French battleship Brennus

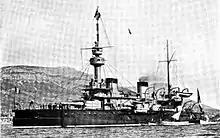
"Brennus" after her main mast had been reduced

"Brennus"s main battery consisted of three 42-caliber Canon de Modèle 1887 guns, two in a twin turret forward of the superstructure, and the third in a single turret aft. They fired cast iron (CI) projectiles, or heavier armor-piercing, capped (APC) and semi-armor-piercing, capped (SAPC) shells at a muzzle velocity of . At their maximum elevation of +10°, the guns had a range of . Designed to have a rate of fire of one round per two minutes, the actual rate of fire was about half that in service. The ship initially stowed 39 shells for each gun, but this was later increased to 61. The ship's secondary armament consisted of ten 45-caliber Canon de Modèle 1893 guns, four of which were mounted in single turrets amidships; the other six were located directly underneath them in casemates. They had a muzzle velocity of when firing their CI or AP or SAP shells. The guns had a range of at their maximum elevation of +20°.